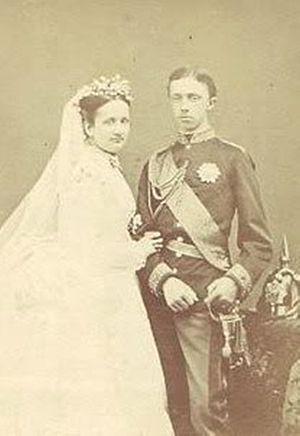
Robert Iᵉʳ, né le 9 juillet 1848 à Florence et mort le 16 novembre 1907 à Viareggio, est le dernier souverain des duchés de Parme et de Plaisance de 1854 à 1859.